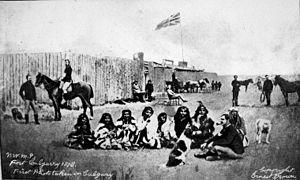
Calgary est la plus grande ville de la province canadienne de l'Alberta. Elle est située dans le sud de la province, dans une région de collines et de plateaux à environ 45 km à l'est-sud-est des montagnes Rocheuses. Elle se trouve à 281 km au sud d'Edmonton, à 669 km à l'ouest de Regina, à 673 km à l'est-nord-est de Vancouver et à 2 708 km à l'ouest-nord-ouest de Toronto.Troisième ville du Canada par le nombre d'habitants, elle comptait, selon le recensement de 2014, 1 195 194 habitants. Sa région économique compte quant à elle 1 511 800 habitants, ce qui en fait la première d'Alberta devant Edmonton. Le « corridor Calgary-Edmonton » est la région urbaine la plus peuplée entre Toronto et Vancouver. Elle tire son nom d'une plage située sur l'île de Mull en Écosse. Les habitants de Calgary sont appelés « Calgariens ».